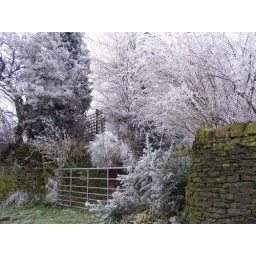
Those trees were all covered in frost and appeared so white against the old stone wall!